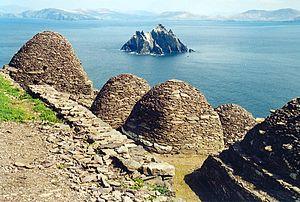
Star Wars, épisode VII : Le Réveil de la Force est un film de science-fiction américain de type space opera coécrit et réalisé par J. J. Abrams, sorti en 2015, soit dix ans après la sortie de La Revanche des Sith.